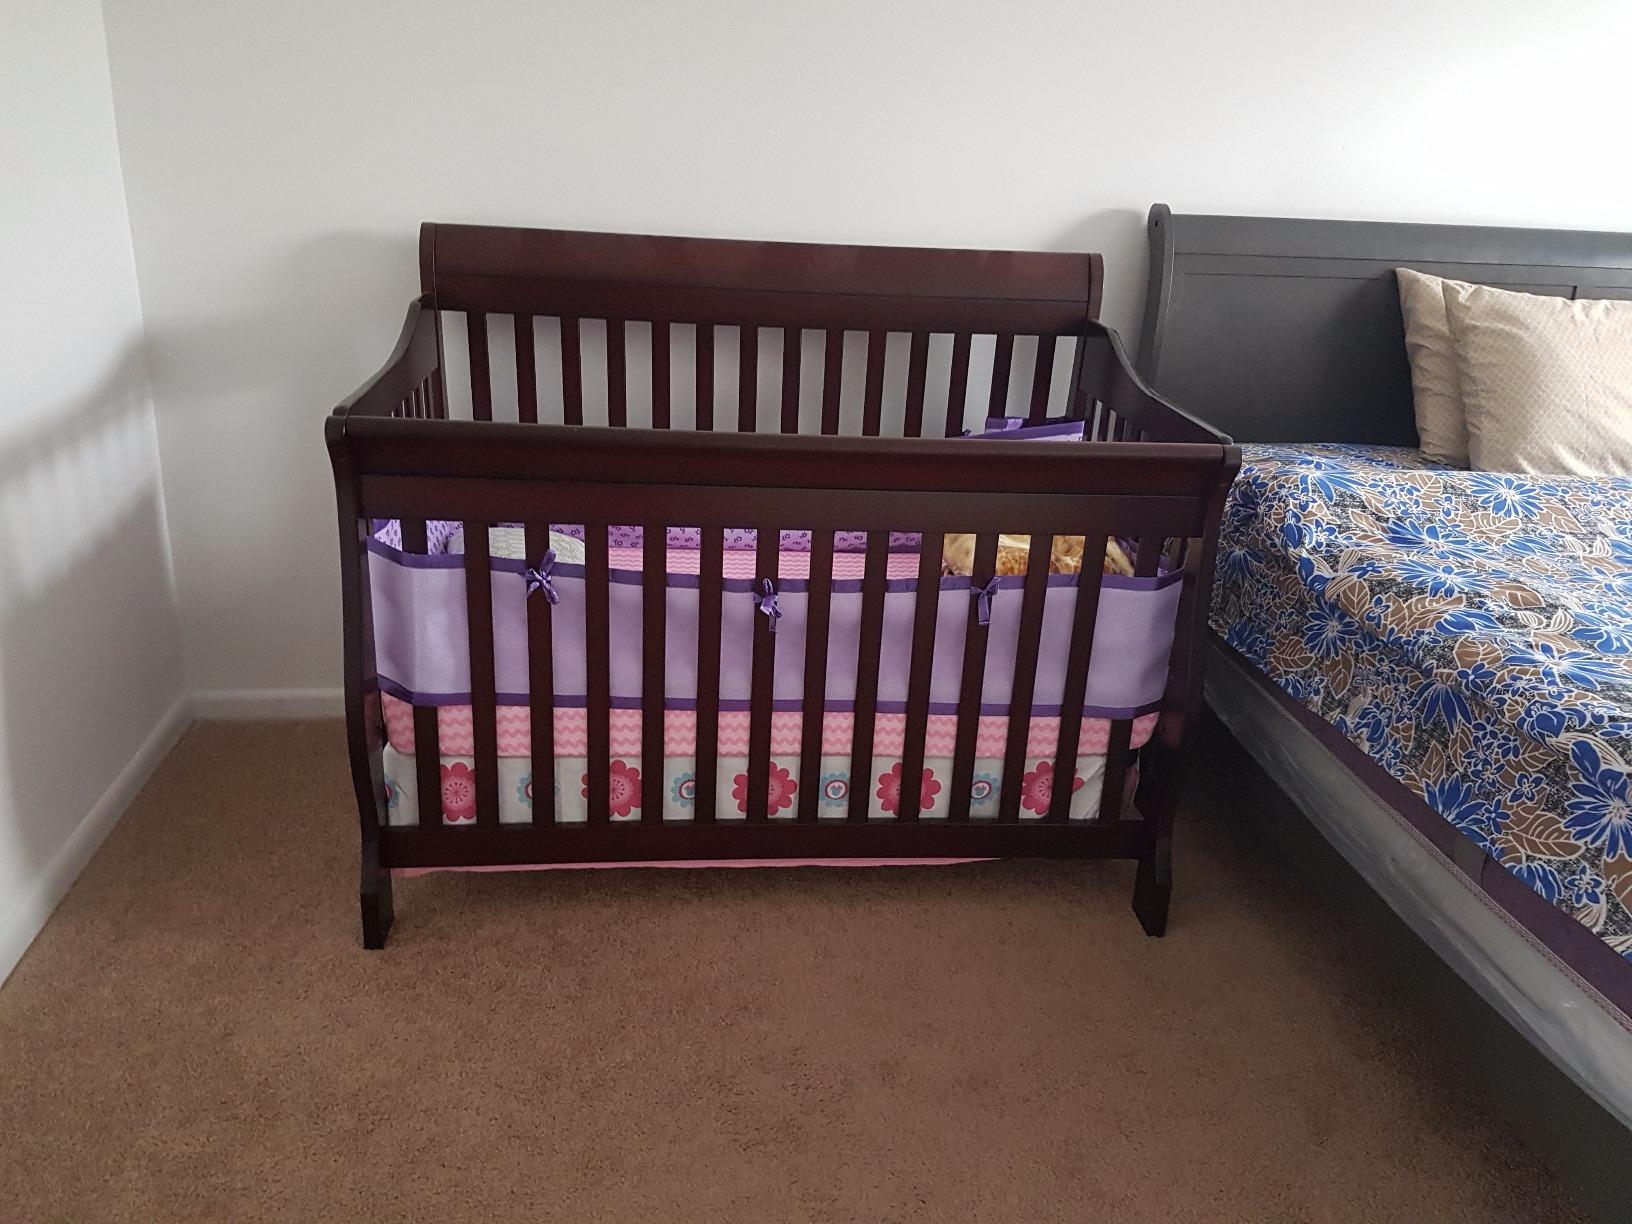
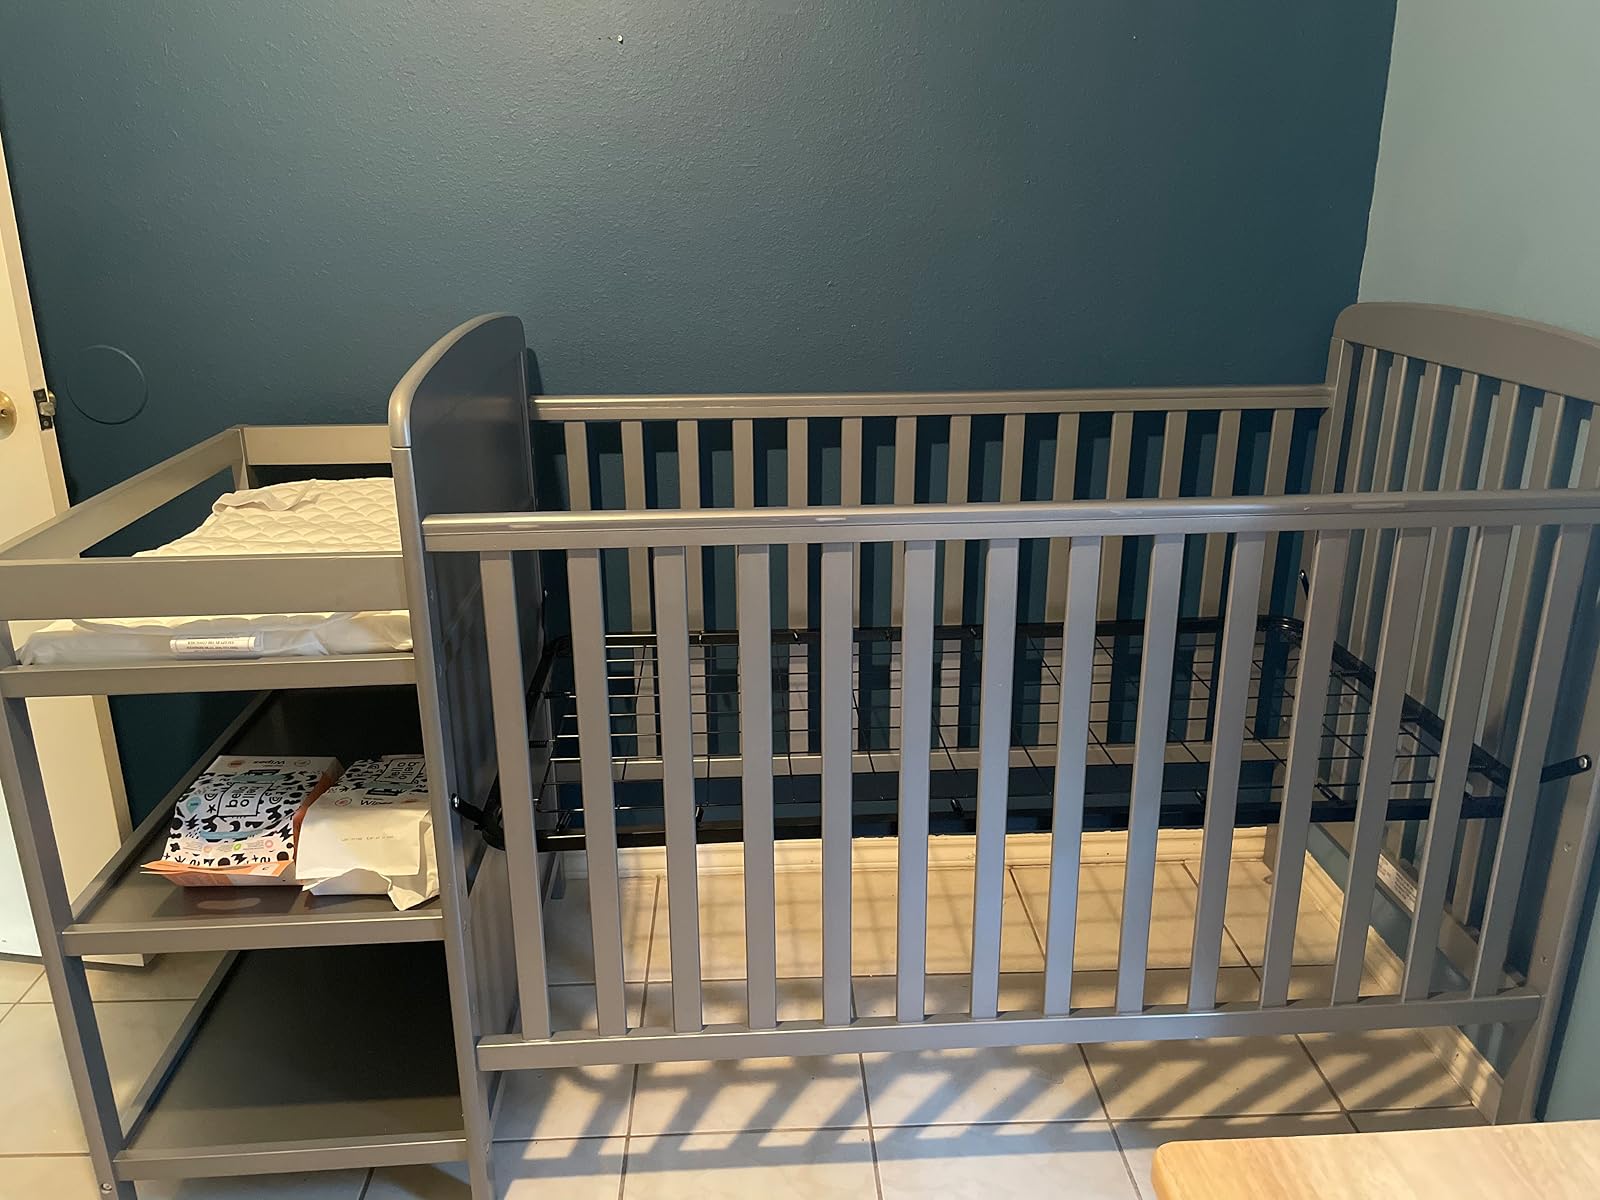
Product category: products_crib
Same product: no